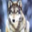
Label: wolf